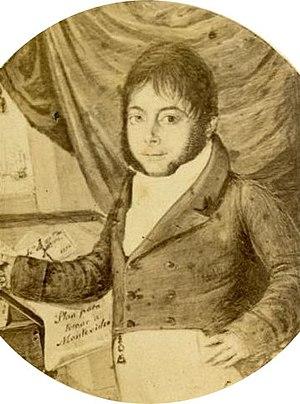
Juan Larrea était un homme d’affaires et homme politique espagnol, établi à Buenos Aires au début du XIXᵉ siècle. Il commanda une unité militaire lors de la seconde des deux invasions britanniques du Río de la Plata, et travailla ensuite au Cabildo de Buenos Aires. Il prit part en 1809 au coup de force manqué qu’avait fomenté Martín de Álzaga. Dans la Première Junte, premier gouvernement national de l’Argentine, lui et Domingo Matheu étaient les seuls membres péninsulaires, c'est-à-dire nés en Espagne. Au sein de ce même gouvernement, il appuya le secrétaire Mariano Moreno, ce qui lui valut, lorsque les morénistes furent évincés du gouvernement à la suite des événements d’avril 1811, d’être relégué vers la lointaine ville de San Juan. Il revint dans la capitale au titre de député de Córdoba à l’Assemblée constituante de l’an XIII, où il fut à l’origine d’un grand nombre de résolutions. Aux côtés de Carlos María de Alvear, il mit au point la stratégie qui permit de faire tomber la place-forte royaliste de Montevideo, qui avait représenté jusque-là une menace permanente pour Buenos Aires durant la guerre d’indépendance de l’Argentine.